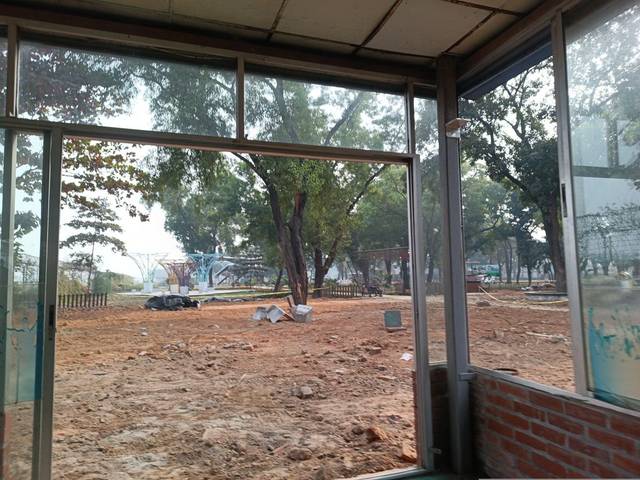
Region: Bangladesh
Coordinates: 23.777, 90.382